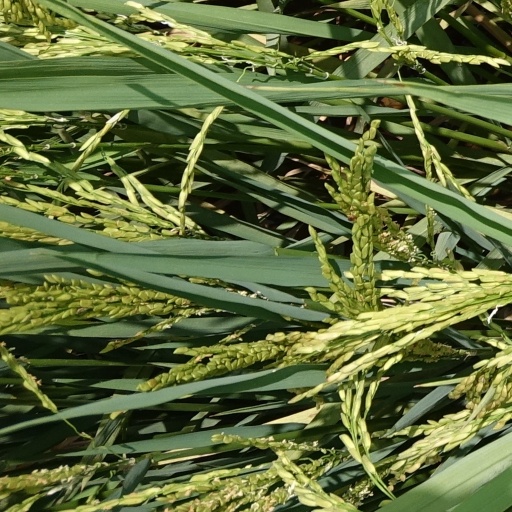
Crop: rice